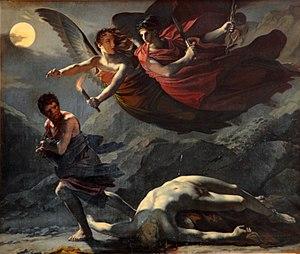
Palais de Justice de Toulouse, Peinture
La justice est un principe philosophique, juridique et moral fondamental : suivant ce principe, les actions humaines doivent être approuvées ou rejetées en fonction de leur mérite au regard de la morale, du droit, de la vertu ou de tout autre norme de jugement des comportements. Quoique la justice soit un principe à portée universelle, ce qui est considéré comme juste varie grandement suivant les cultures. La justice est un idéal souvent jugé fondamental pour la vie sociale et la civilisation.